Leonard Strong (writer)

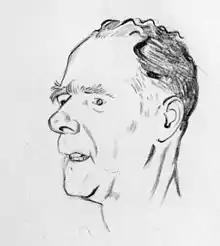
Leonard Strong by David Low.

Leonard Alfred George Strong (8 March 1896 – 17 August 1958) was a popular English novelist, critic, historian, and poet, and published under the name L. A. G. Strong. He served as a director of the publishers Methuen Ltd. from 1938 to 1958.